Otis Nixon

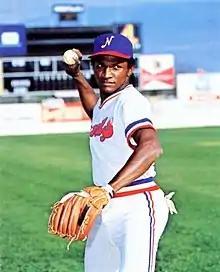
Nixon with the Nashville Sounds in 1981

Otis Junior Nixon (born January 9, 1959) is an American former professional baseball center fielder. He played in Major League Baseball (MLB) for the New York Yankees (1983), Cleveland Indians (1984–87), Montreal Expos (1988–90), Atlanta Braves (1991–93, 1999), Boston Red Sox (1994), Texas Rangers (1995), Toronto Blue Jays (1996–97), Los Angeles Dodgers (1997), Minnesota Twins (1998), and a final return to the Atlanta Braves (1999), in a career that spanned from 1983 to 1999. Nixon stole more bases than any other player during the 1990s (478). He also has the most career stolen bases (620) for a player who never appeared in an MLB All-Star game since it began in 1933.